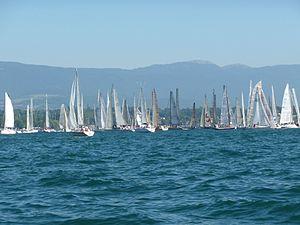
Le Bol d'or est une régate se déroulant à la mi-juin sur le lac Léman. Il est organisé par la Société nautique de Genève. La compétition, qui traverse le lac Léman sur toute sa longueur, est ouverte à tous les voiliers appartenant aux classes ACVL et à la classe LX.